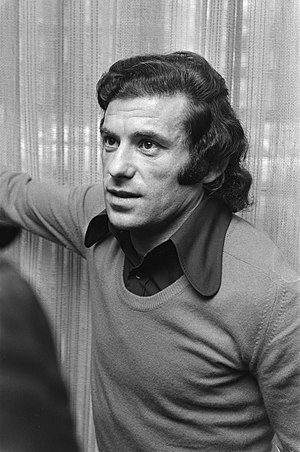
António Simões
António Simões Costa eller bare Simões er en tidligere portugisisk fodboldspiller og -træner.